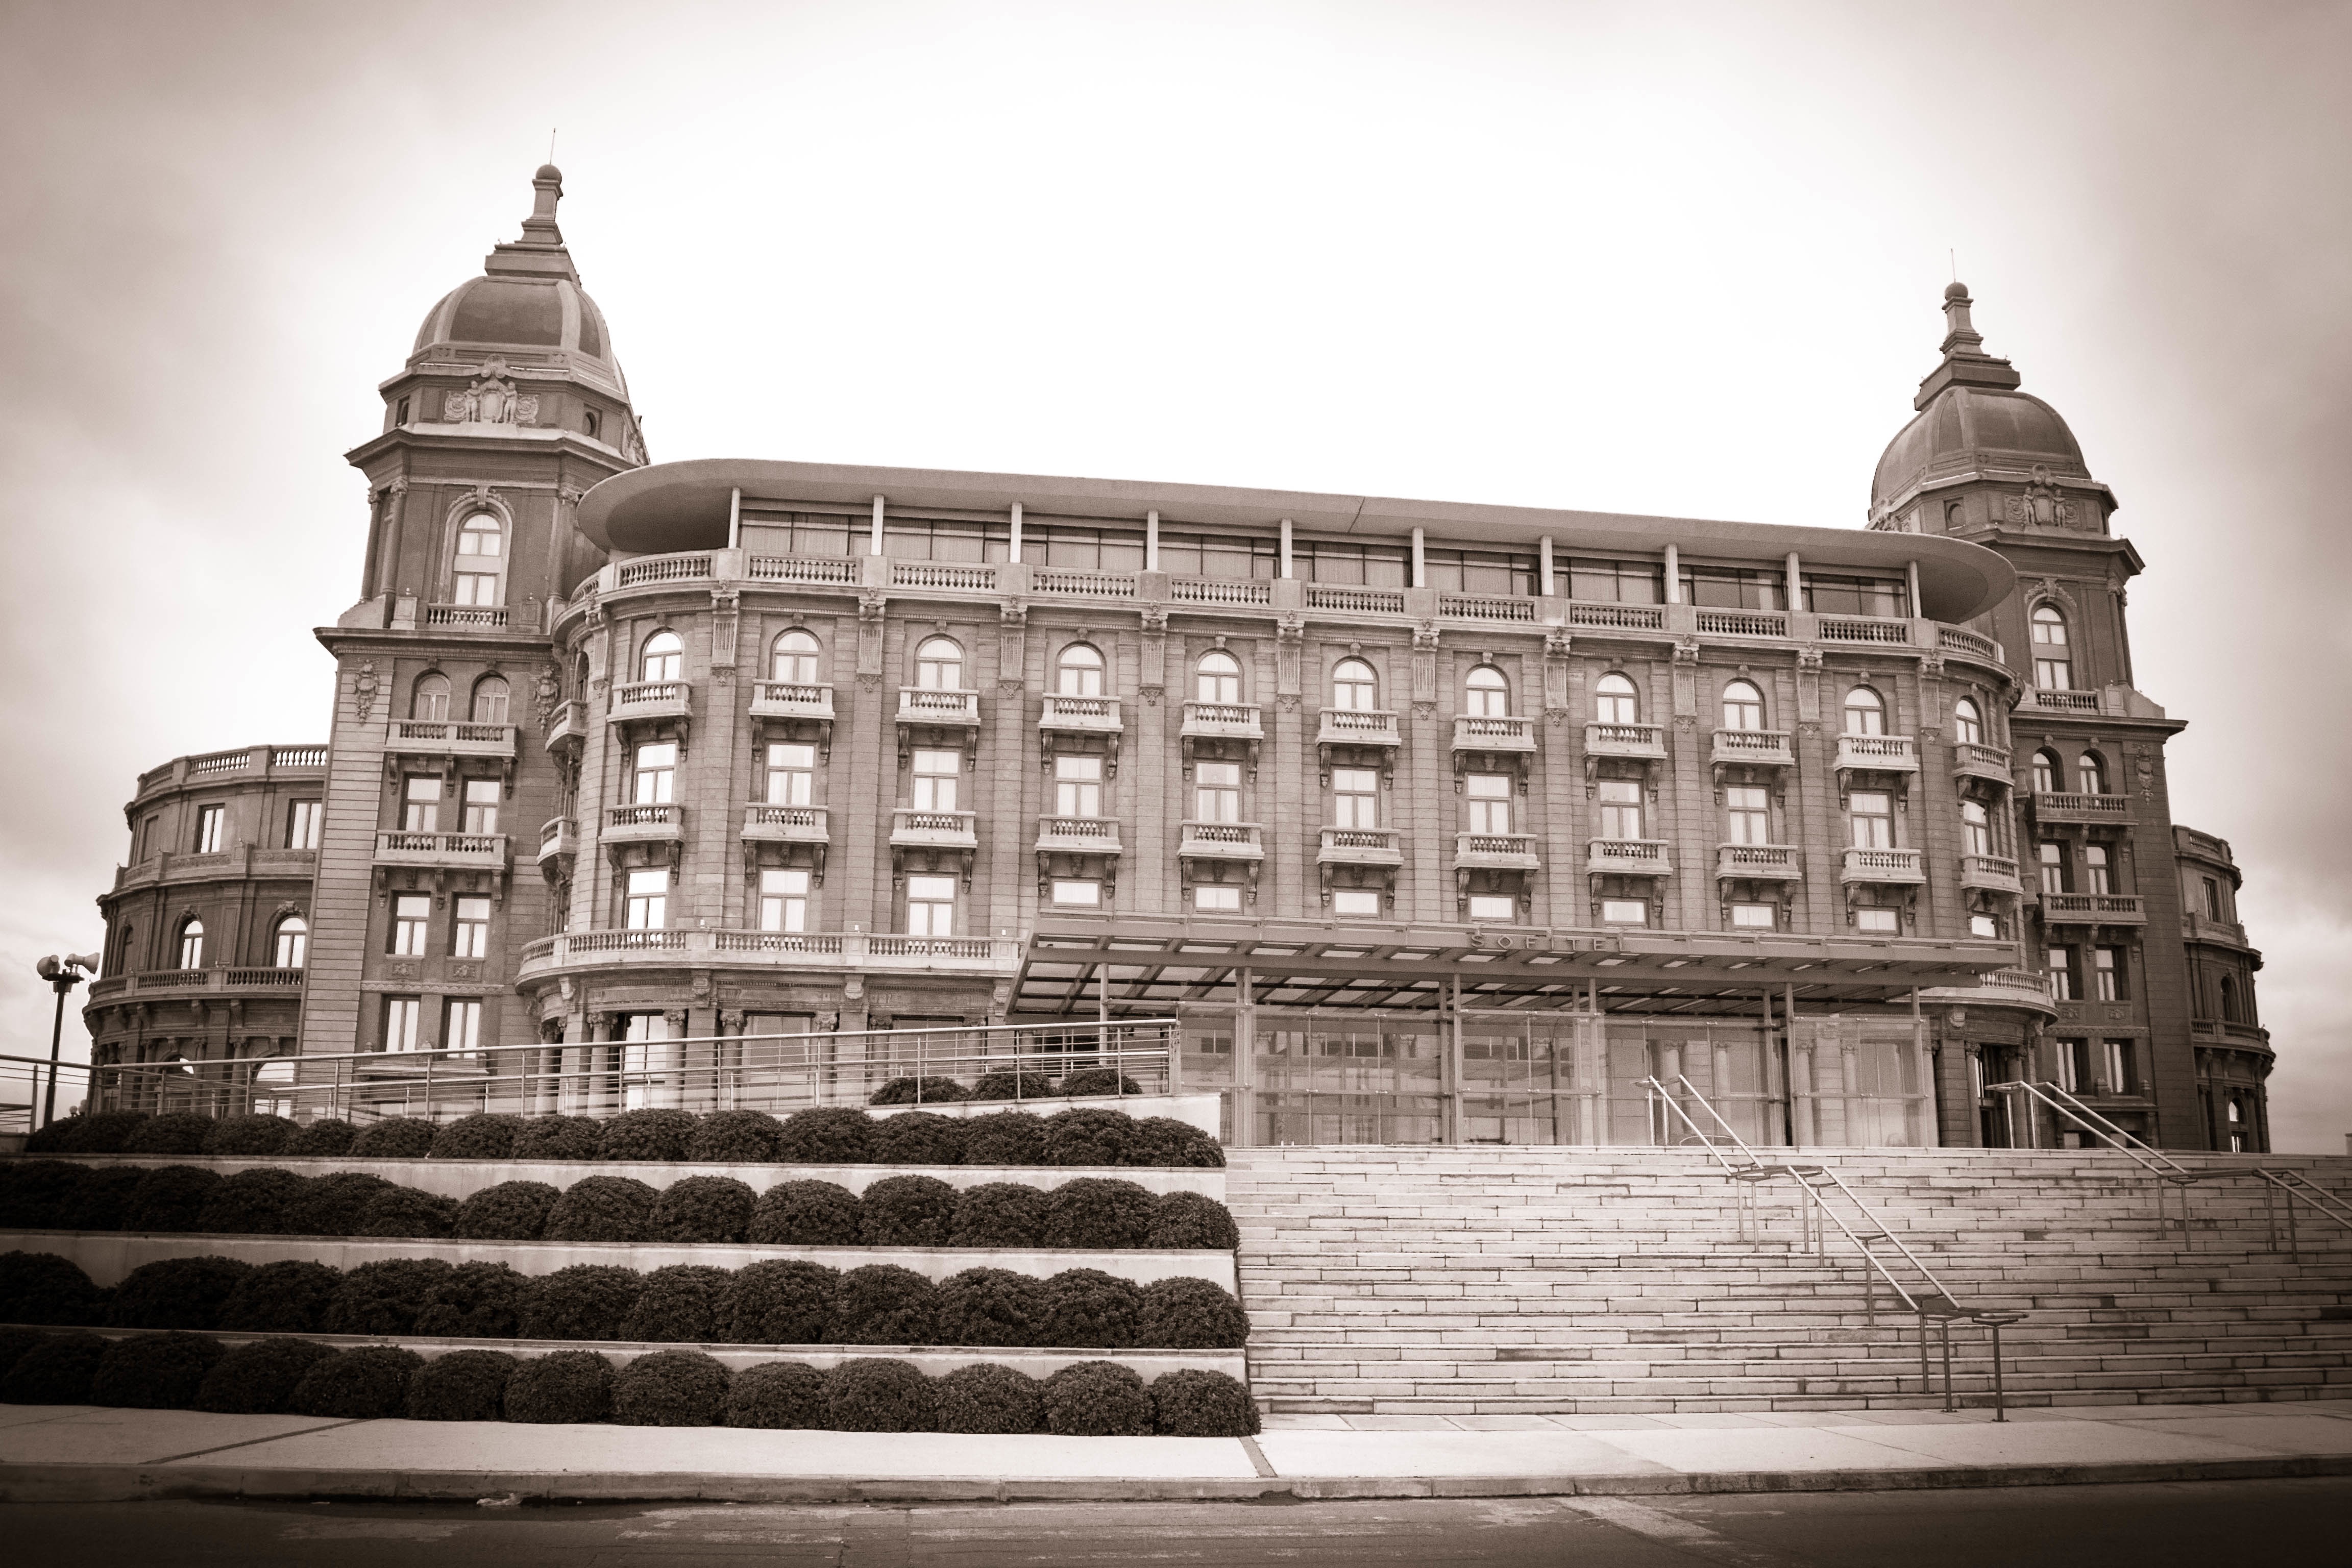
black and white, architecture, building, palace, landmark, monochrome, temple, history, monochrome photography, ancient history